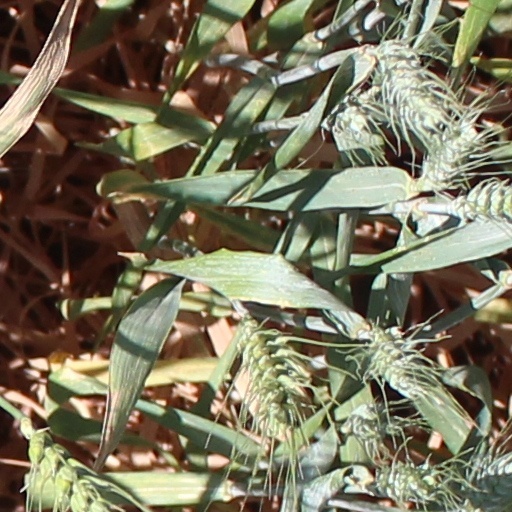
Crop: wheat